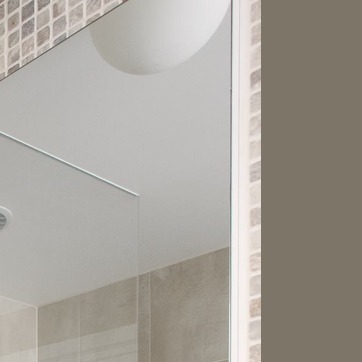
Material: mirror